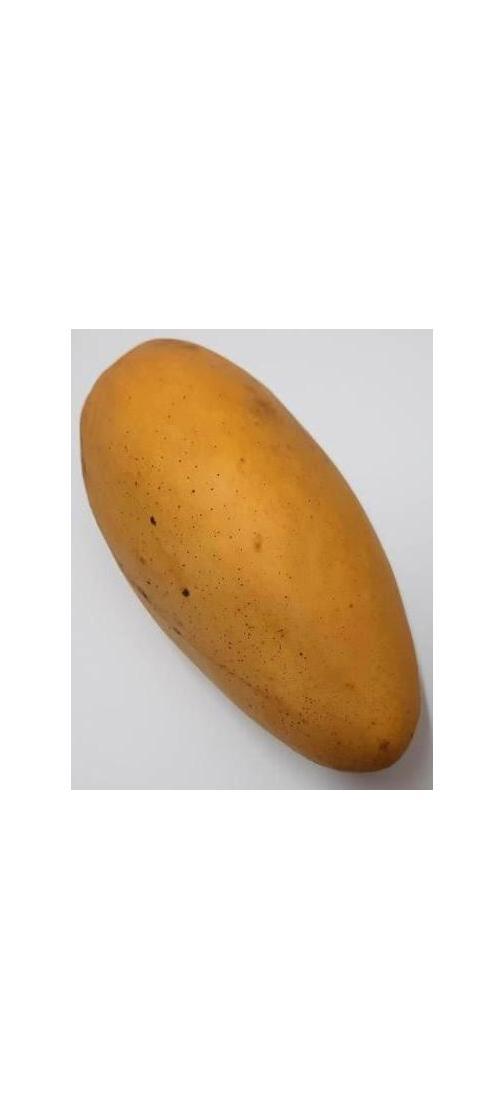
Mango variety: Katimon